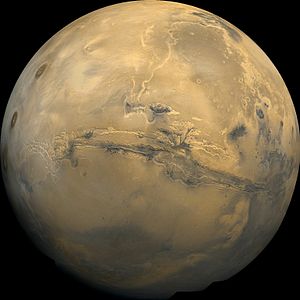
Mars (planet)
Billede af Mars, med Valles Marineris i midten
Billede af Mars, med Valles Marineris i midten
"Mars er den fjerde planet i Solsystemet talt fra Solen, og naboplanet til vores egen planet Jorden. Som Jorden har Mars en atmosfære, om end denne er ganske tynd og næsten udelukkende består af kuldioxid. Mars kaldes også ""den røde planet"" på grund af sin karakteristiske farve.